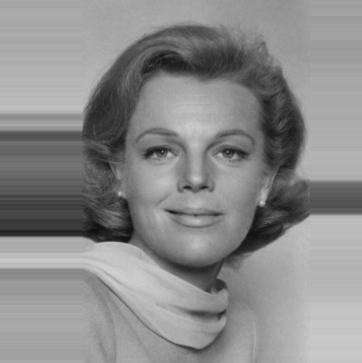
Age: 43